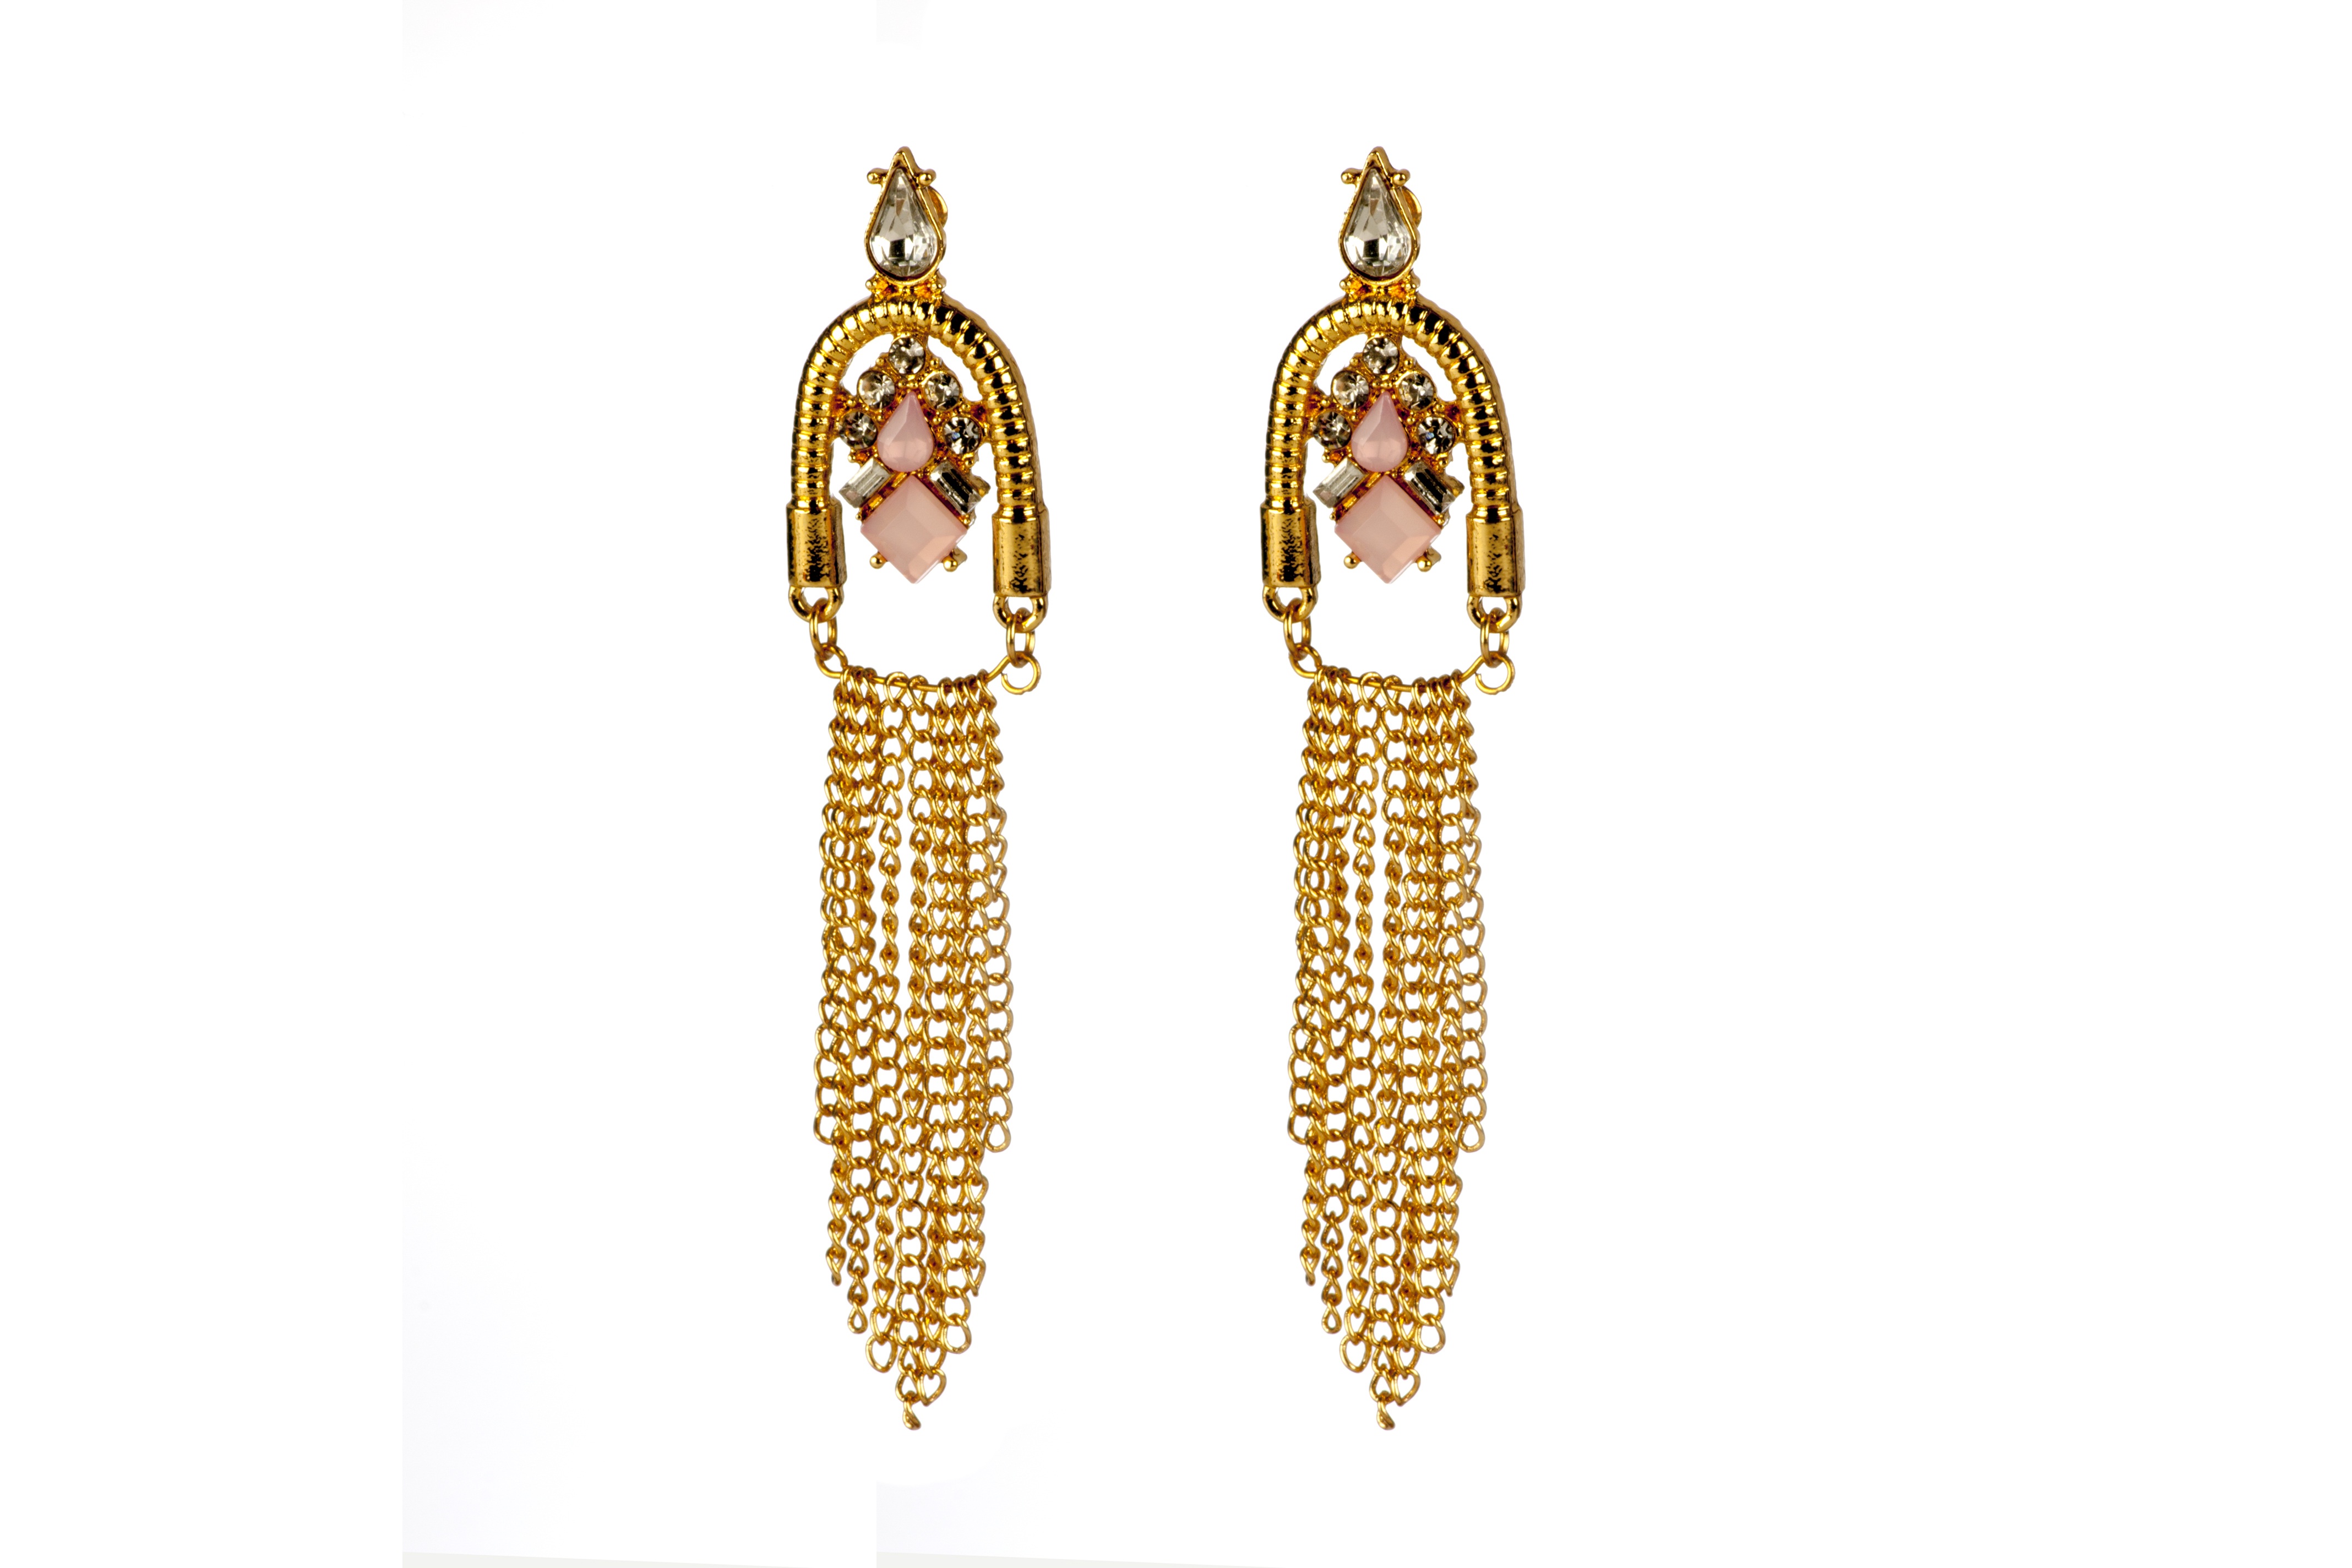
female, decoration, fashion, jewelry, feminine, jewellery, jewel, luxury, gold, earrings, style, expensive, shiny, elegance, ornaments, glamour, fashion accessory